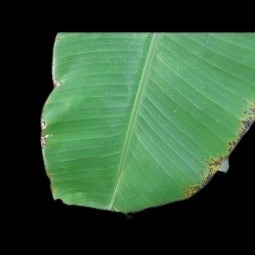
Label: Potassium